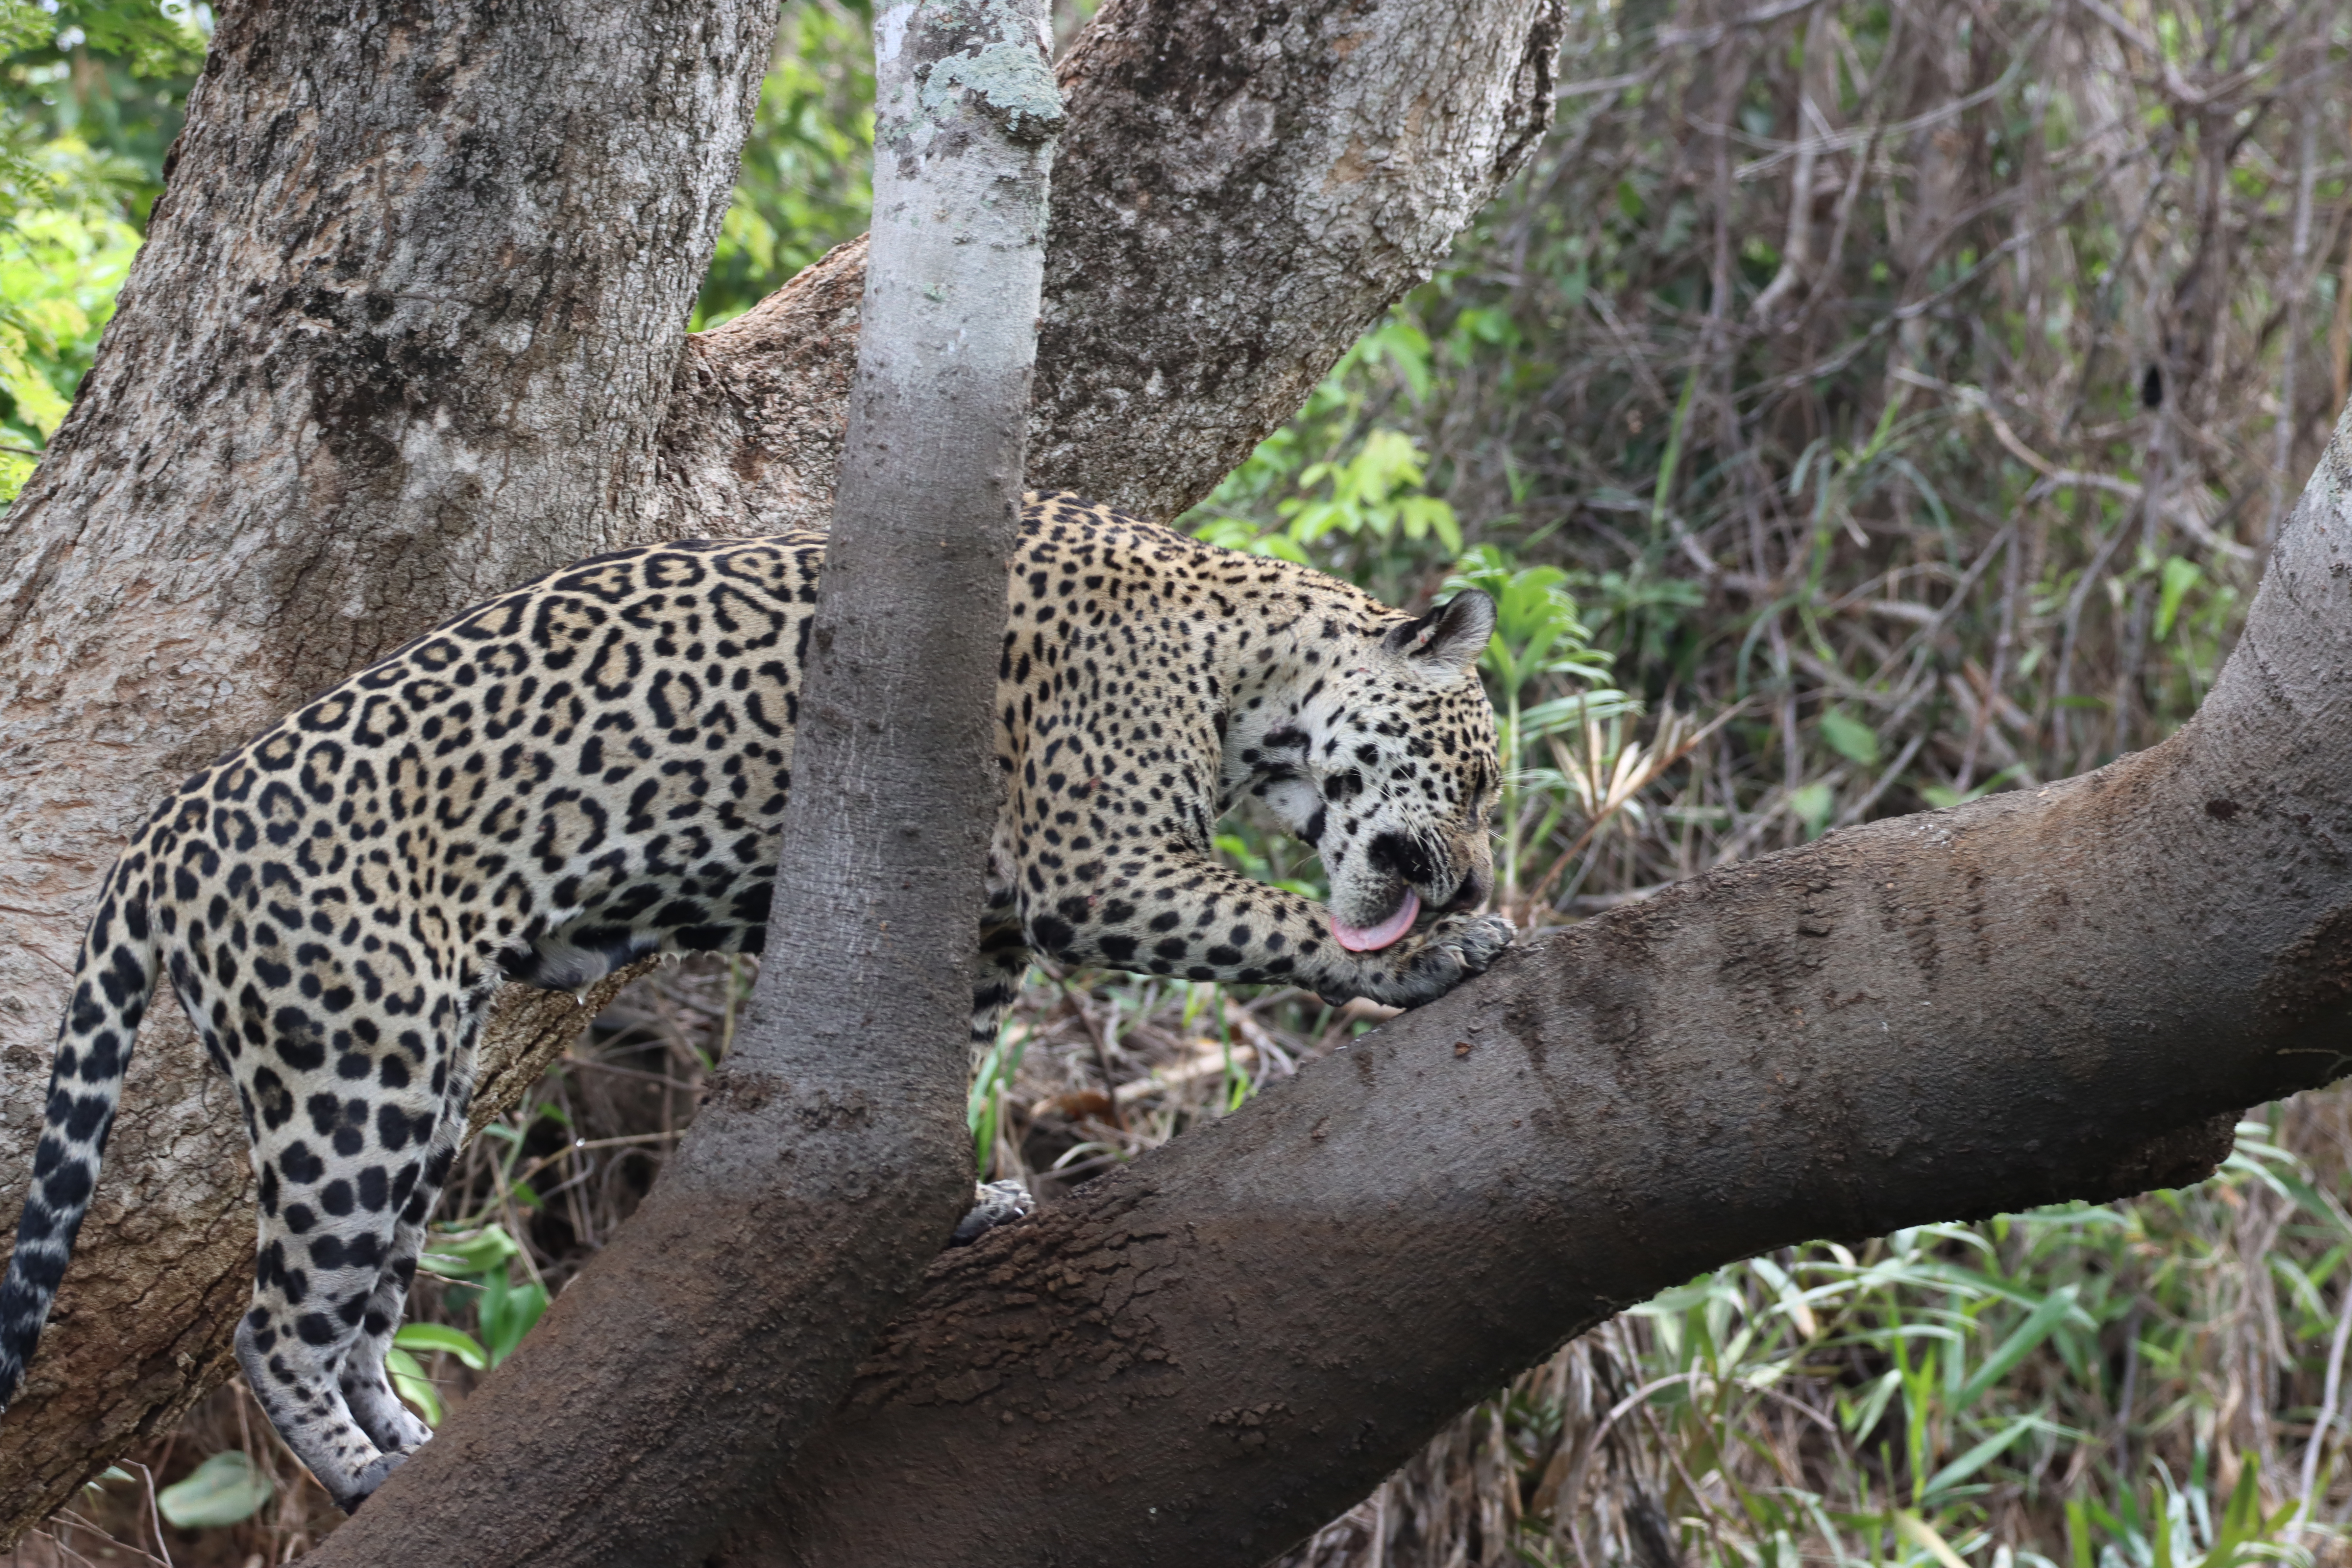
Jaguar: Medrosa